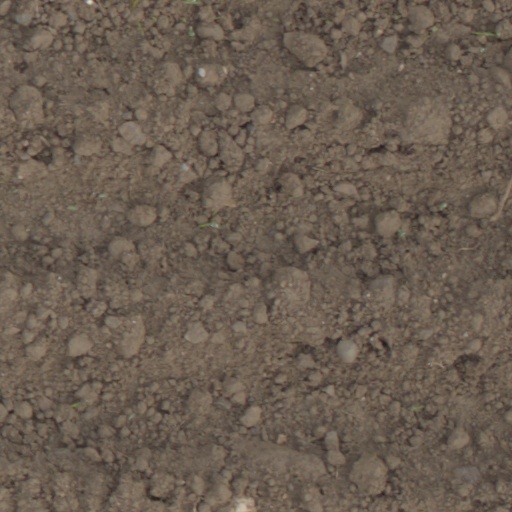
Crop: wheat